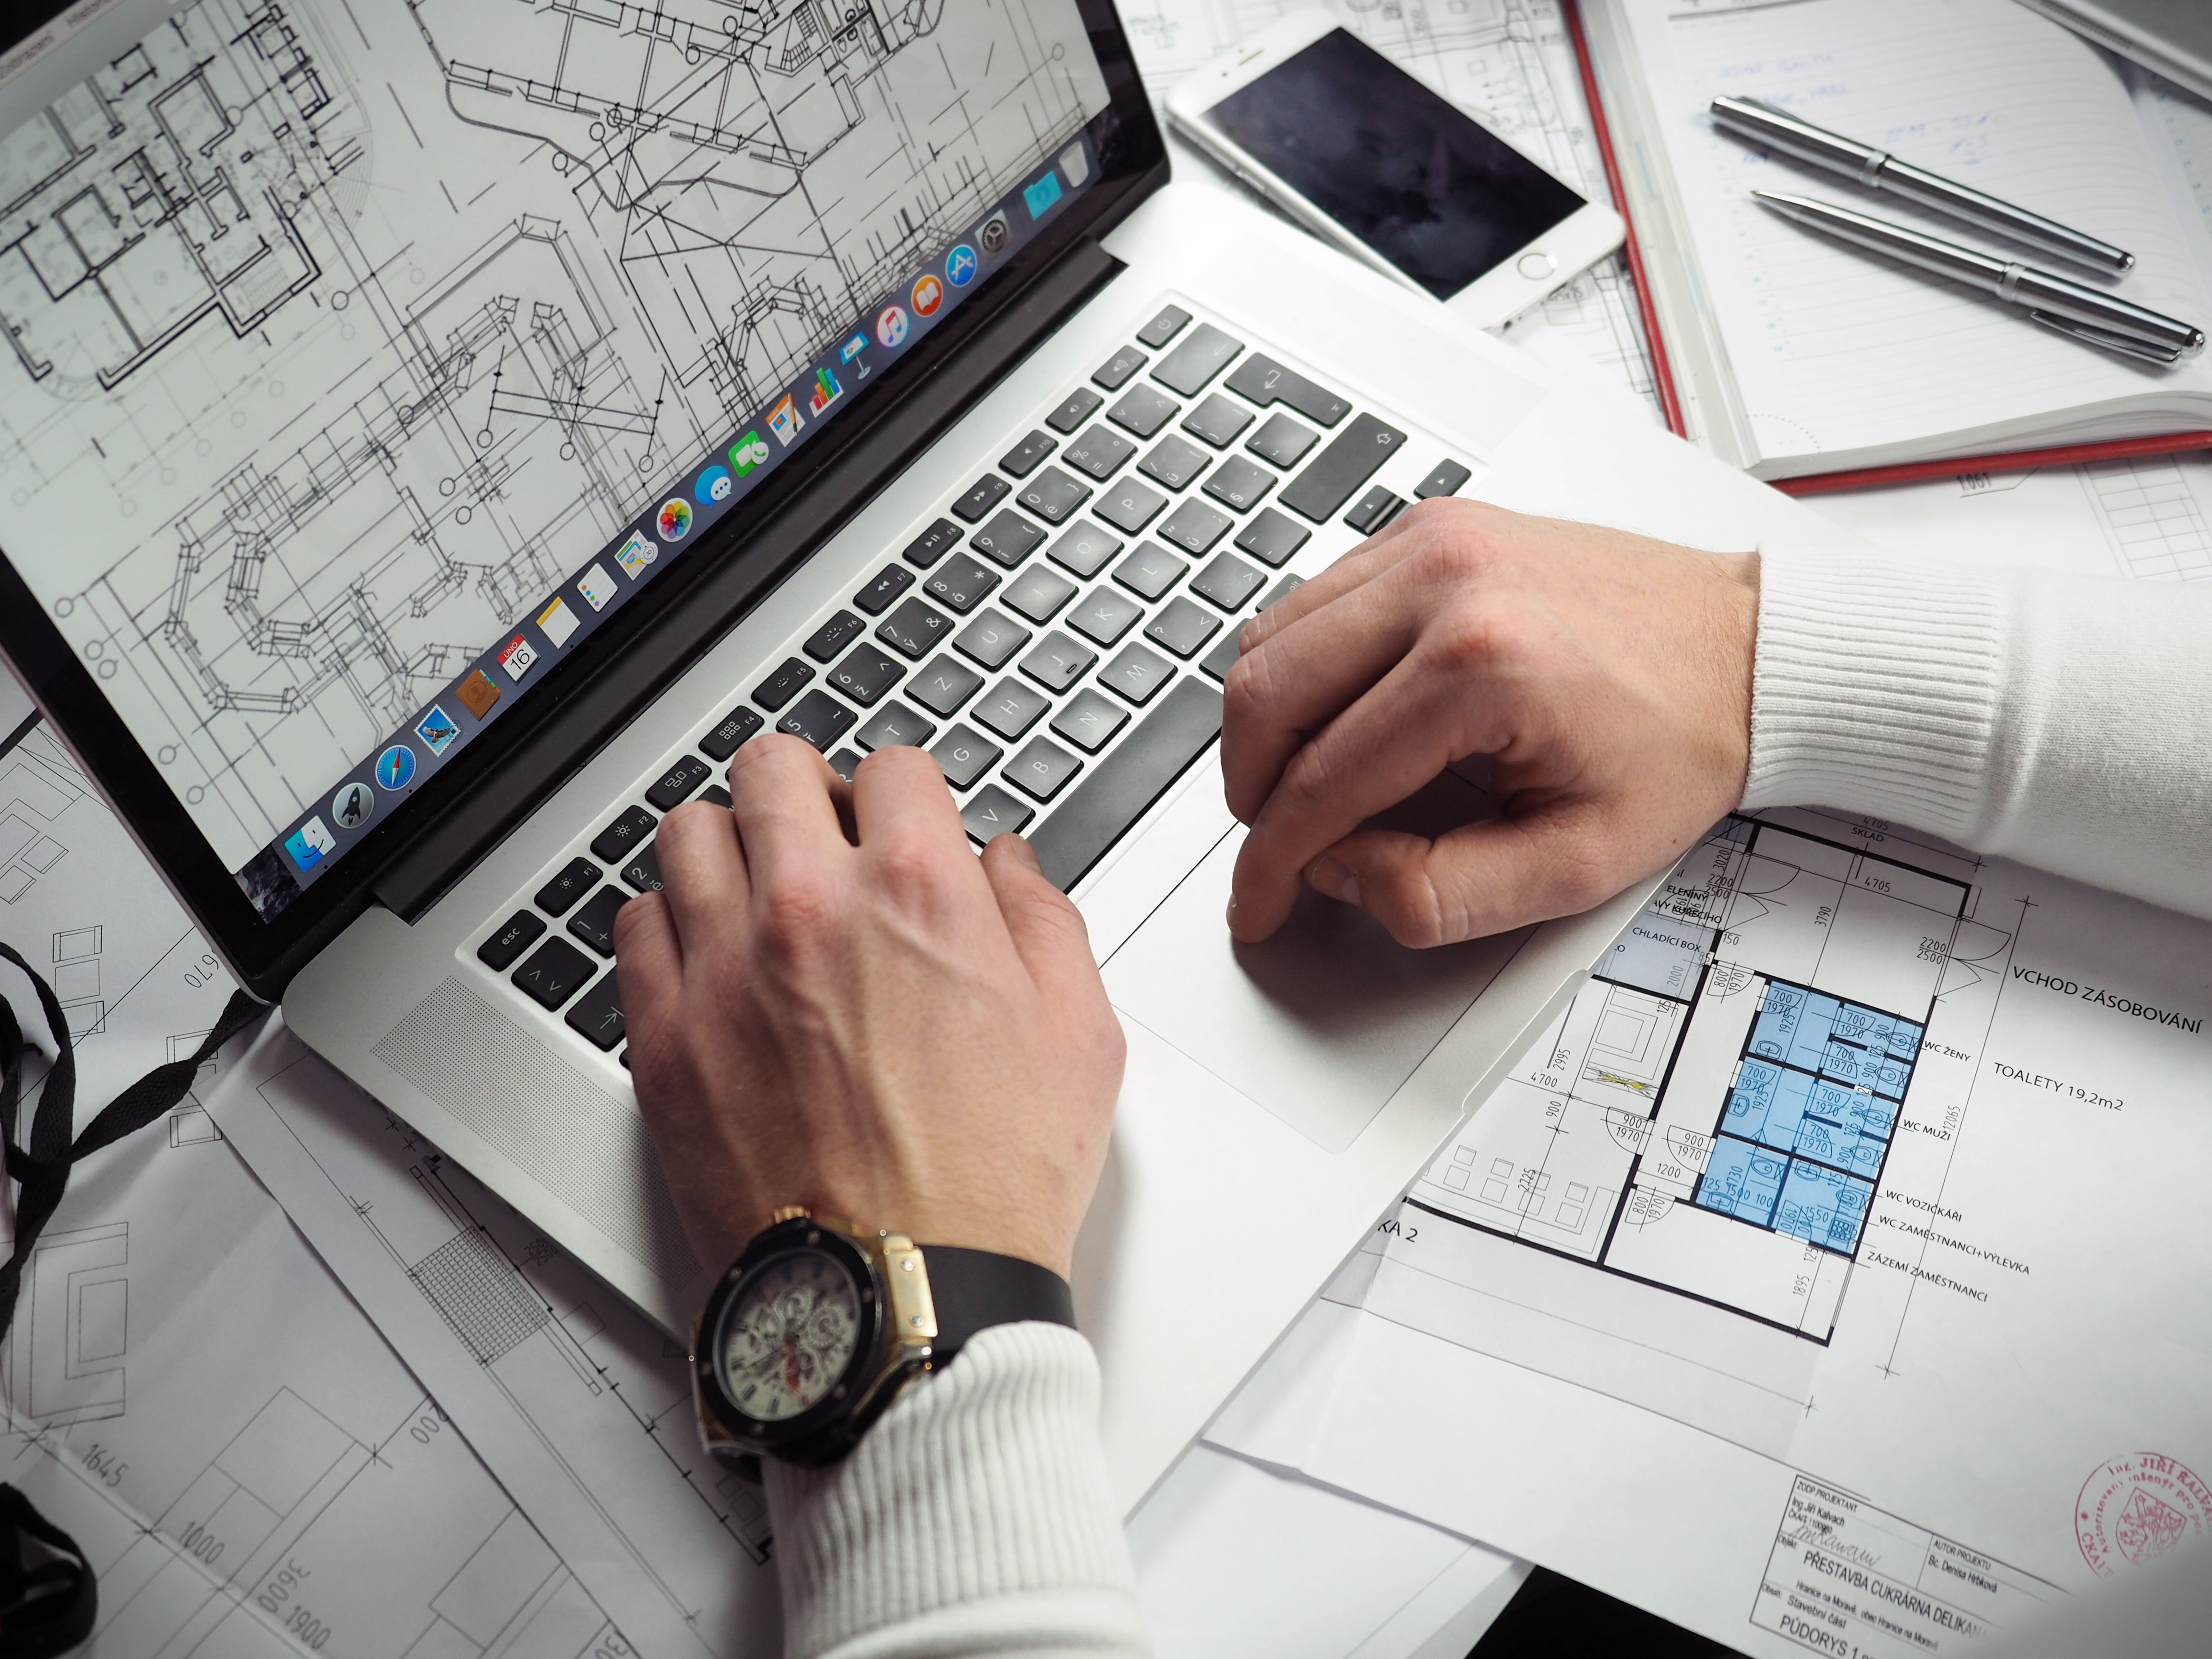
hand, font, finger, software engineering, engineering, office equipment, Stock trader, business, employment, job